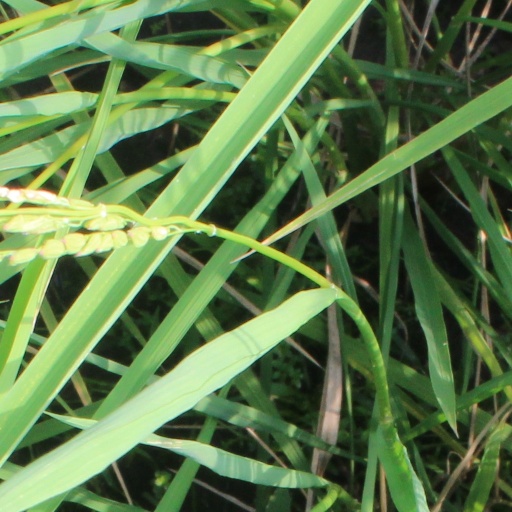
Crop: rice